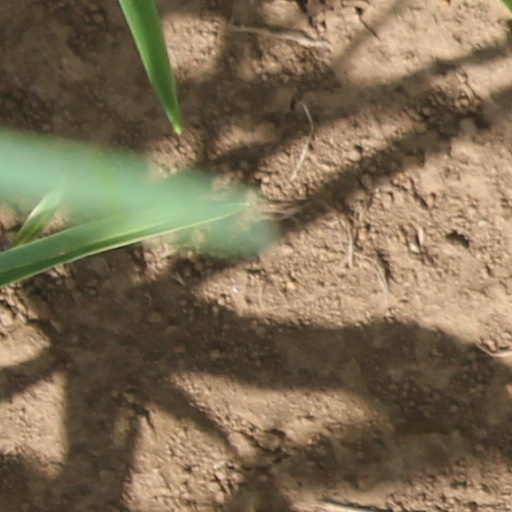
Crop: wheat